Sven Hedin

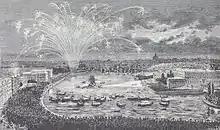
Stockholm on 24 April 1880

From 1931 until his death in 1952, Hedin lived in Stockholm in a modern high-rise in a preferred location, the address being Norr Mälarstrand 66. He lived with his siblings in the upper three stories and from the balcony he had a wide view over Riddarfjärden Bay and Lake Mälaren to the island of Långholmen. In the entryway to the stairwell is to be found a decorative stucco relief map of Hedin's research area in Central Asia and a relief of the Lama temple, a copy of which he had brought to Chicago for the 1933 World's Fair.